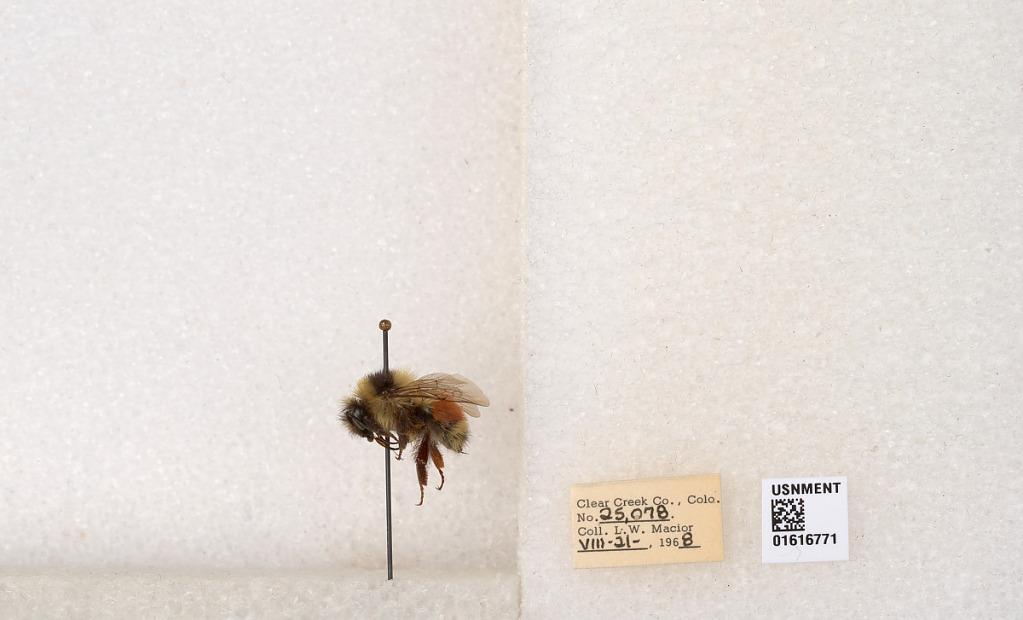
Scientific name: Bombus (Pyrobombus) sylvicola Kirby
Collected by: L. Macior
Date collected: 1968-8-21
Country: United States
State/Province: Colorado
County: Clear Creek
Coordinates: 39.6891, -105.644